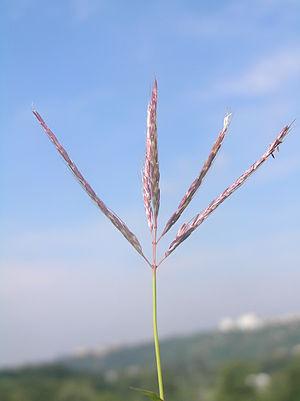
Cette liste de Tracheophyta de Bosnie-Herzégovine, ainsi que d’espèces introduites est un aperçu incomplet d’espèces de mousses, de fougères, de gymnospermes et d’angiospermes citées dans la littérature disponible en langues bosniaque, croate, serbe et serbo-croate. Cet aperçu n’inclue pas des espèces cultivées ni celles occasionnellement introduites.